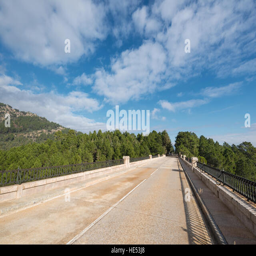
road in valley of the fallen